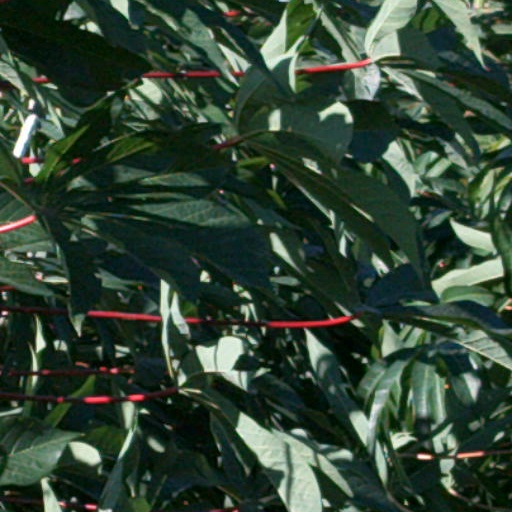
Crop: cassava